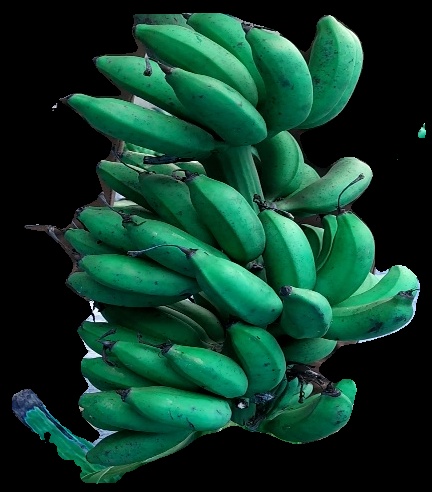
Variety: rasbale
Grade: grade3